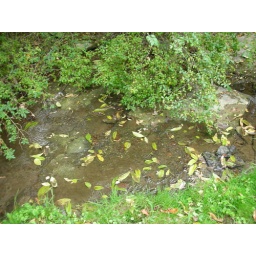
Fall time in Btown means leaves on the ground and in the water